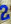
Number: 2